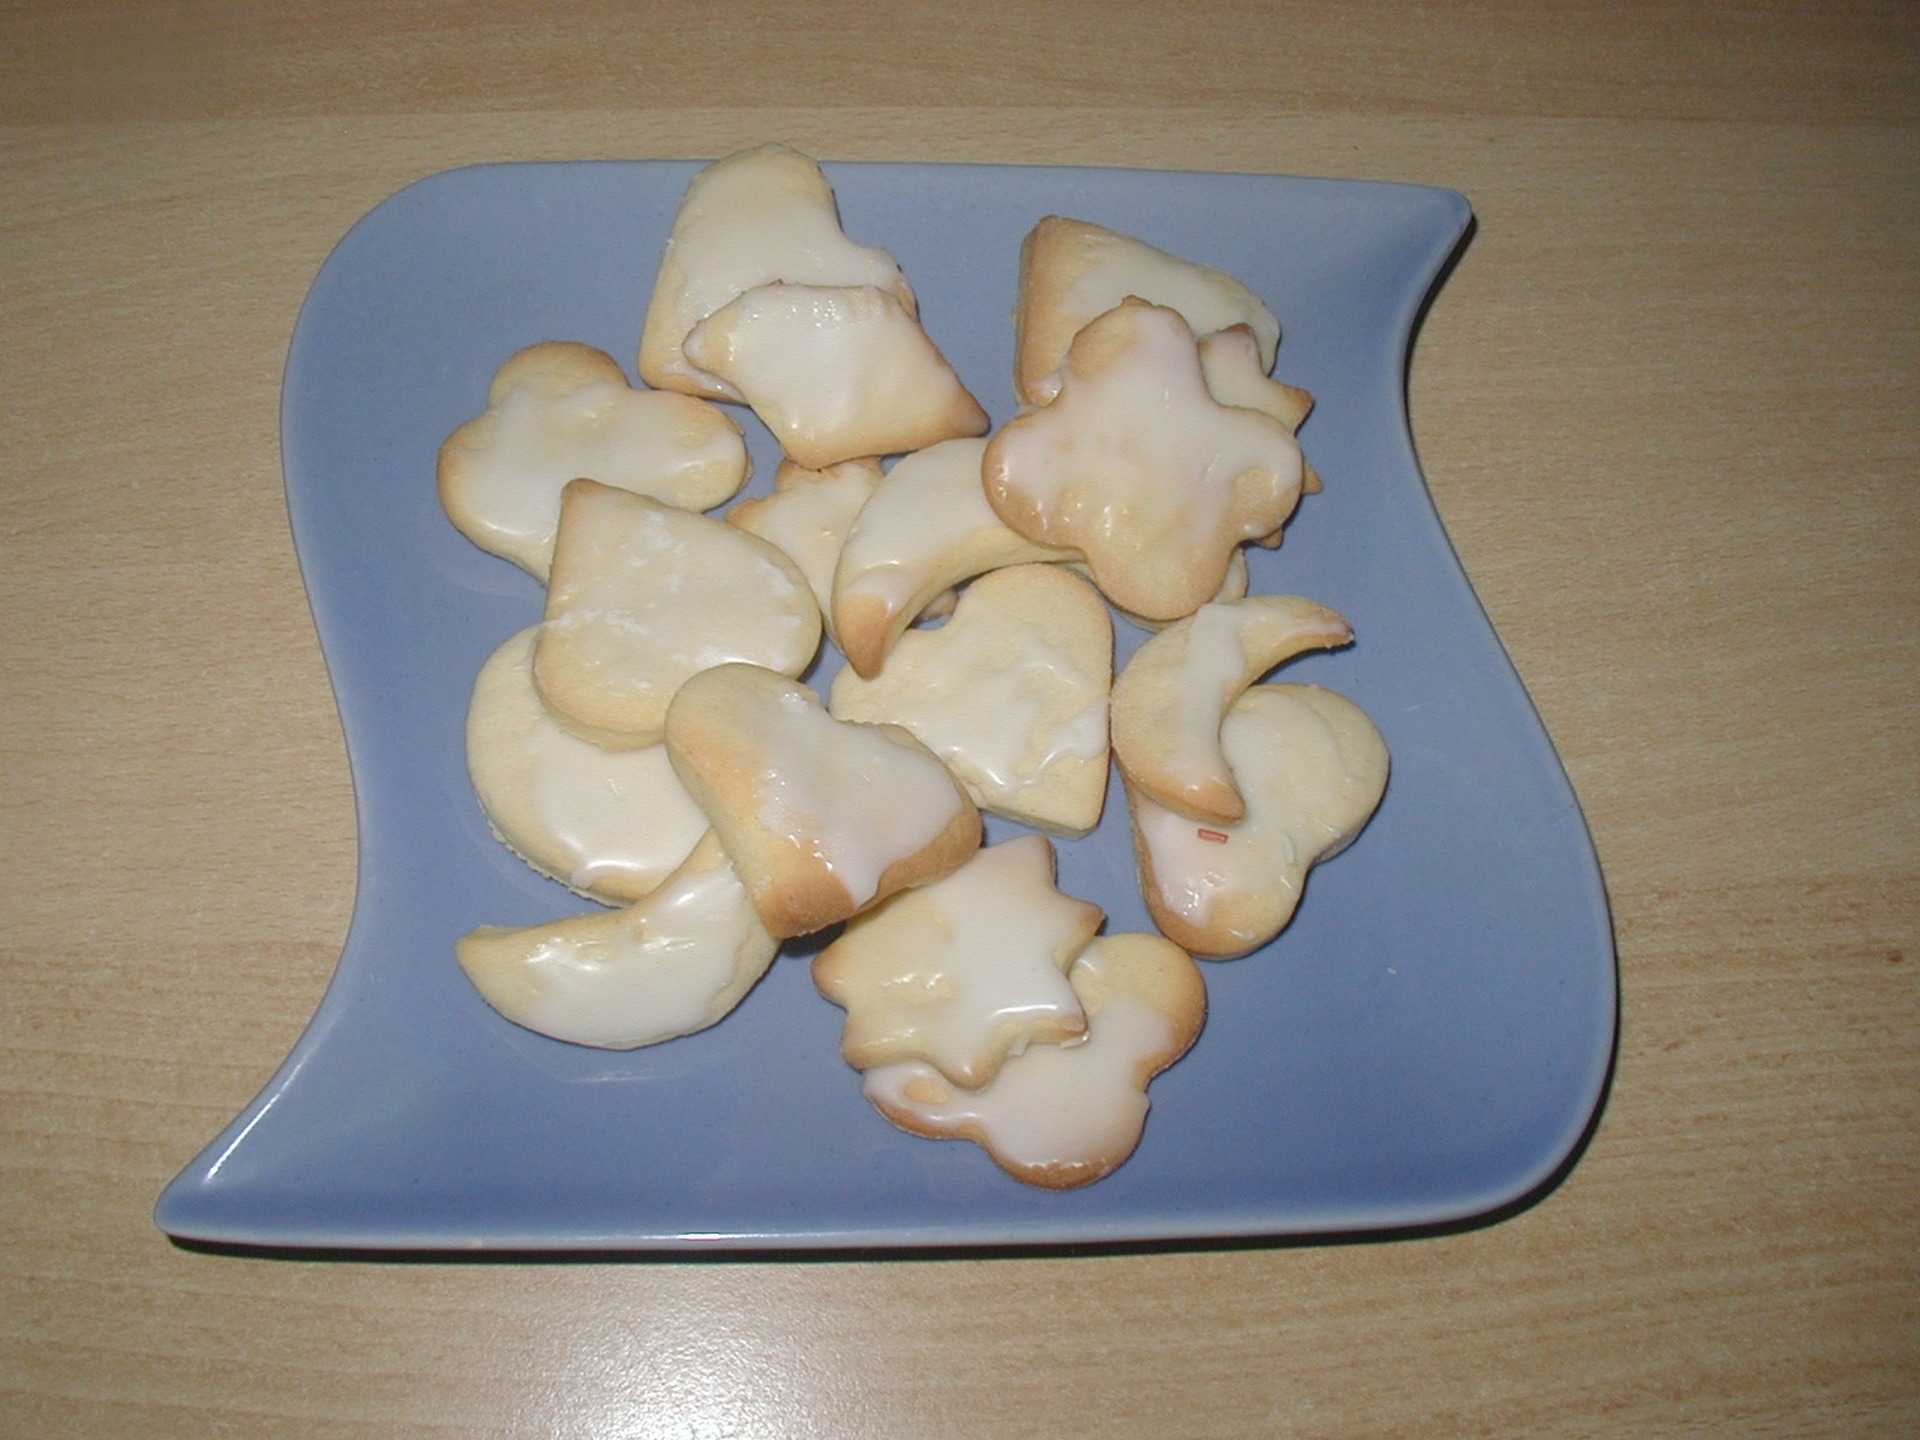
dish, food, produce, baking, christmas, cookie, dessert, cuisine, bake, christmas cookies, pastries, icing, baked goods, small cakes, snack food, pelmeni